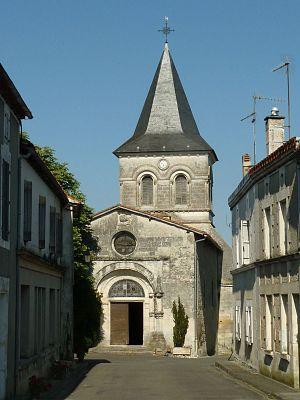
église de Salles-Lavalette, Charente, France